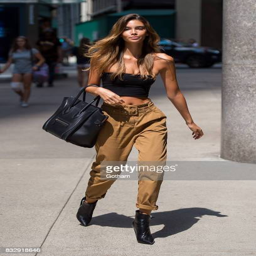
person attends casting for show